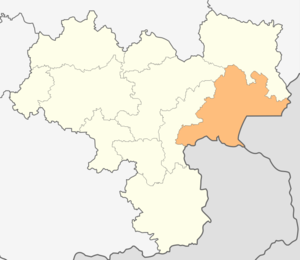
La commune de Svilengrad est située dans le sud de la Bulgarie.